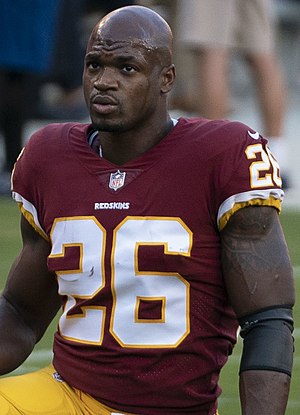
Adrian Peterson
Adrian Lewis Peterson er en amerikansk footballspiller, der spiller i NFL som running back for Washington Redskins. Peterson blev draftet til ligaen af Vikings i 2007, og etablerede sig allerede i sin debutsæson som en af de absolut bedste running backs i ligaen.